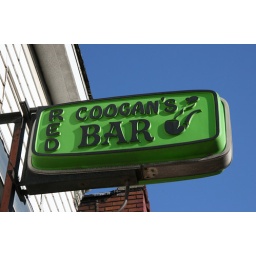
Cool vacuform sign for Red Coogans bar in Detroit. The pipe is a nice added touch.